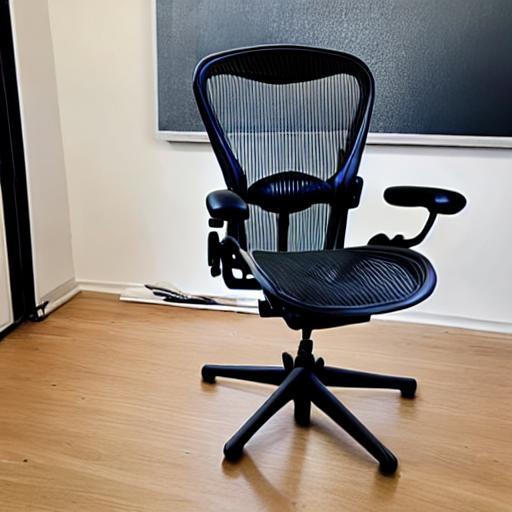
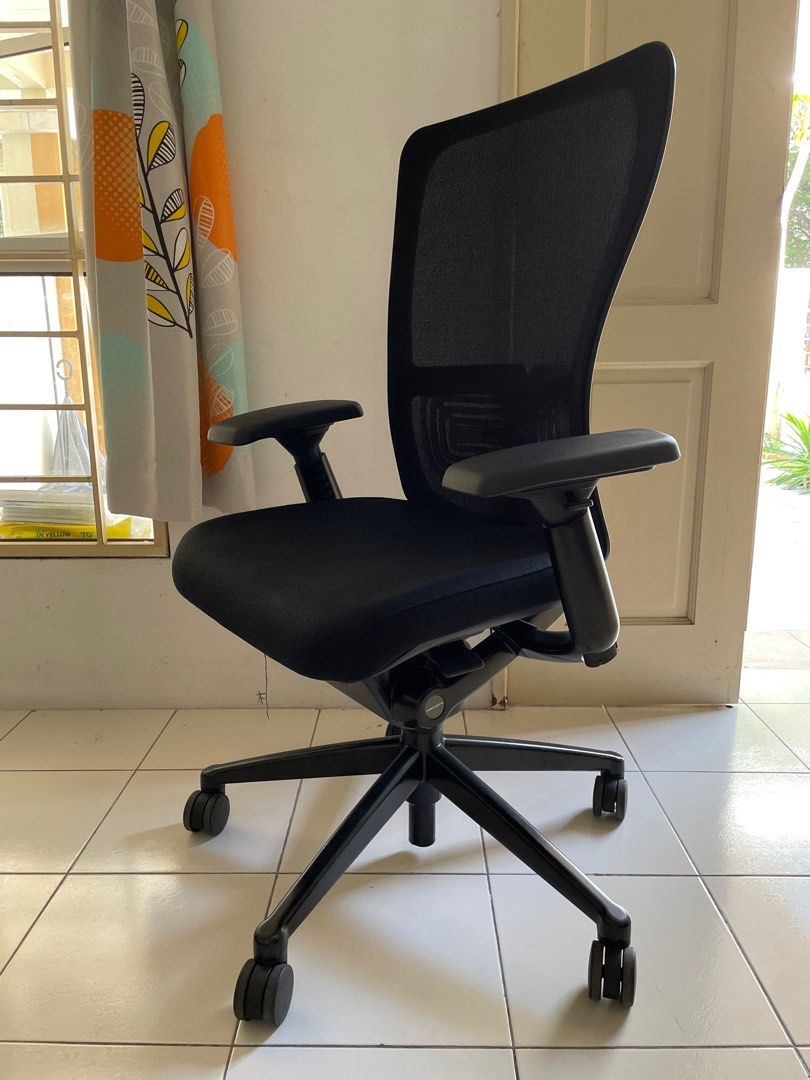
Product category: items_chair
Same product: no